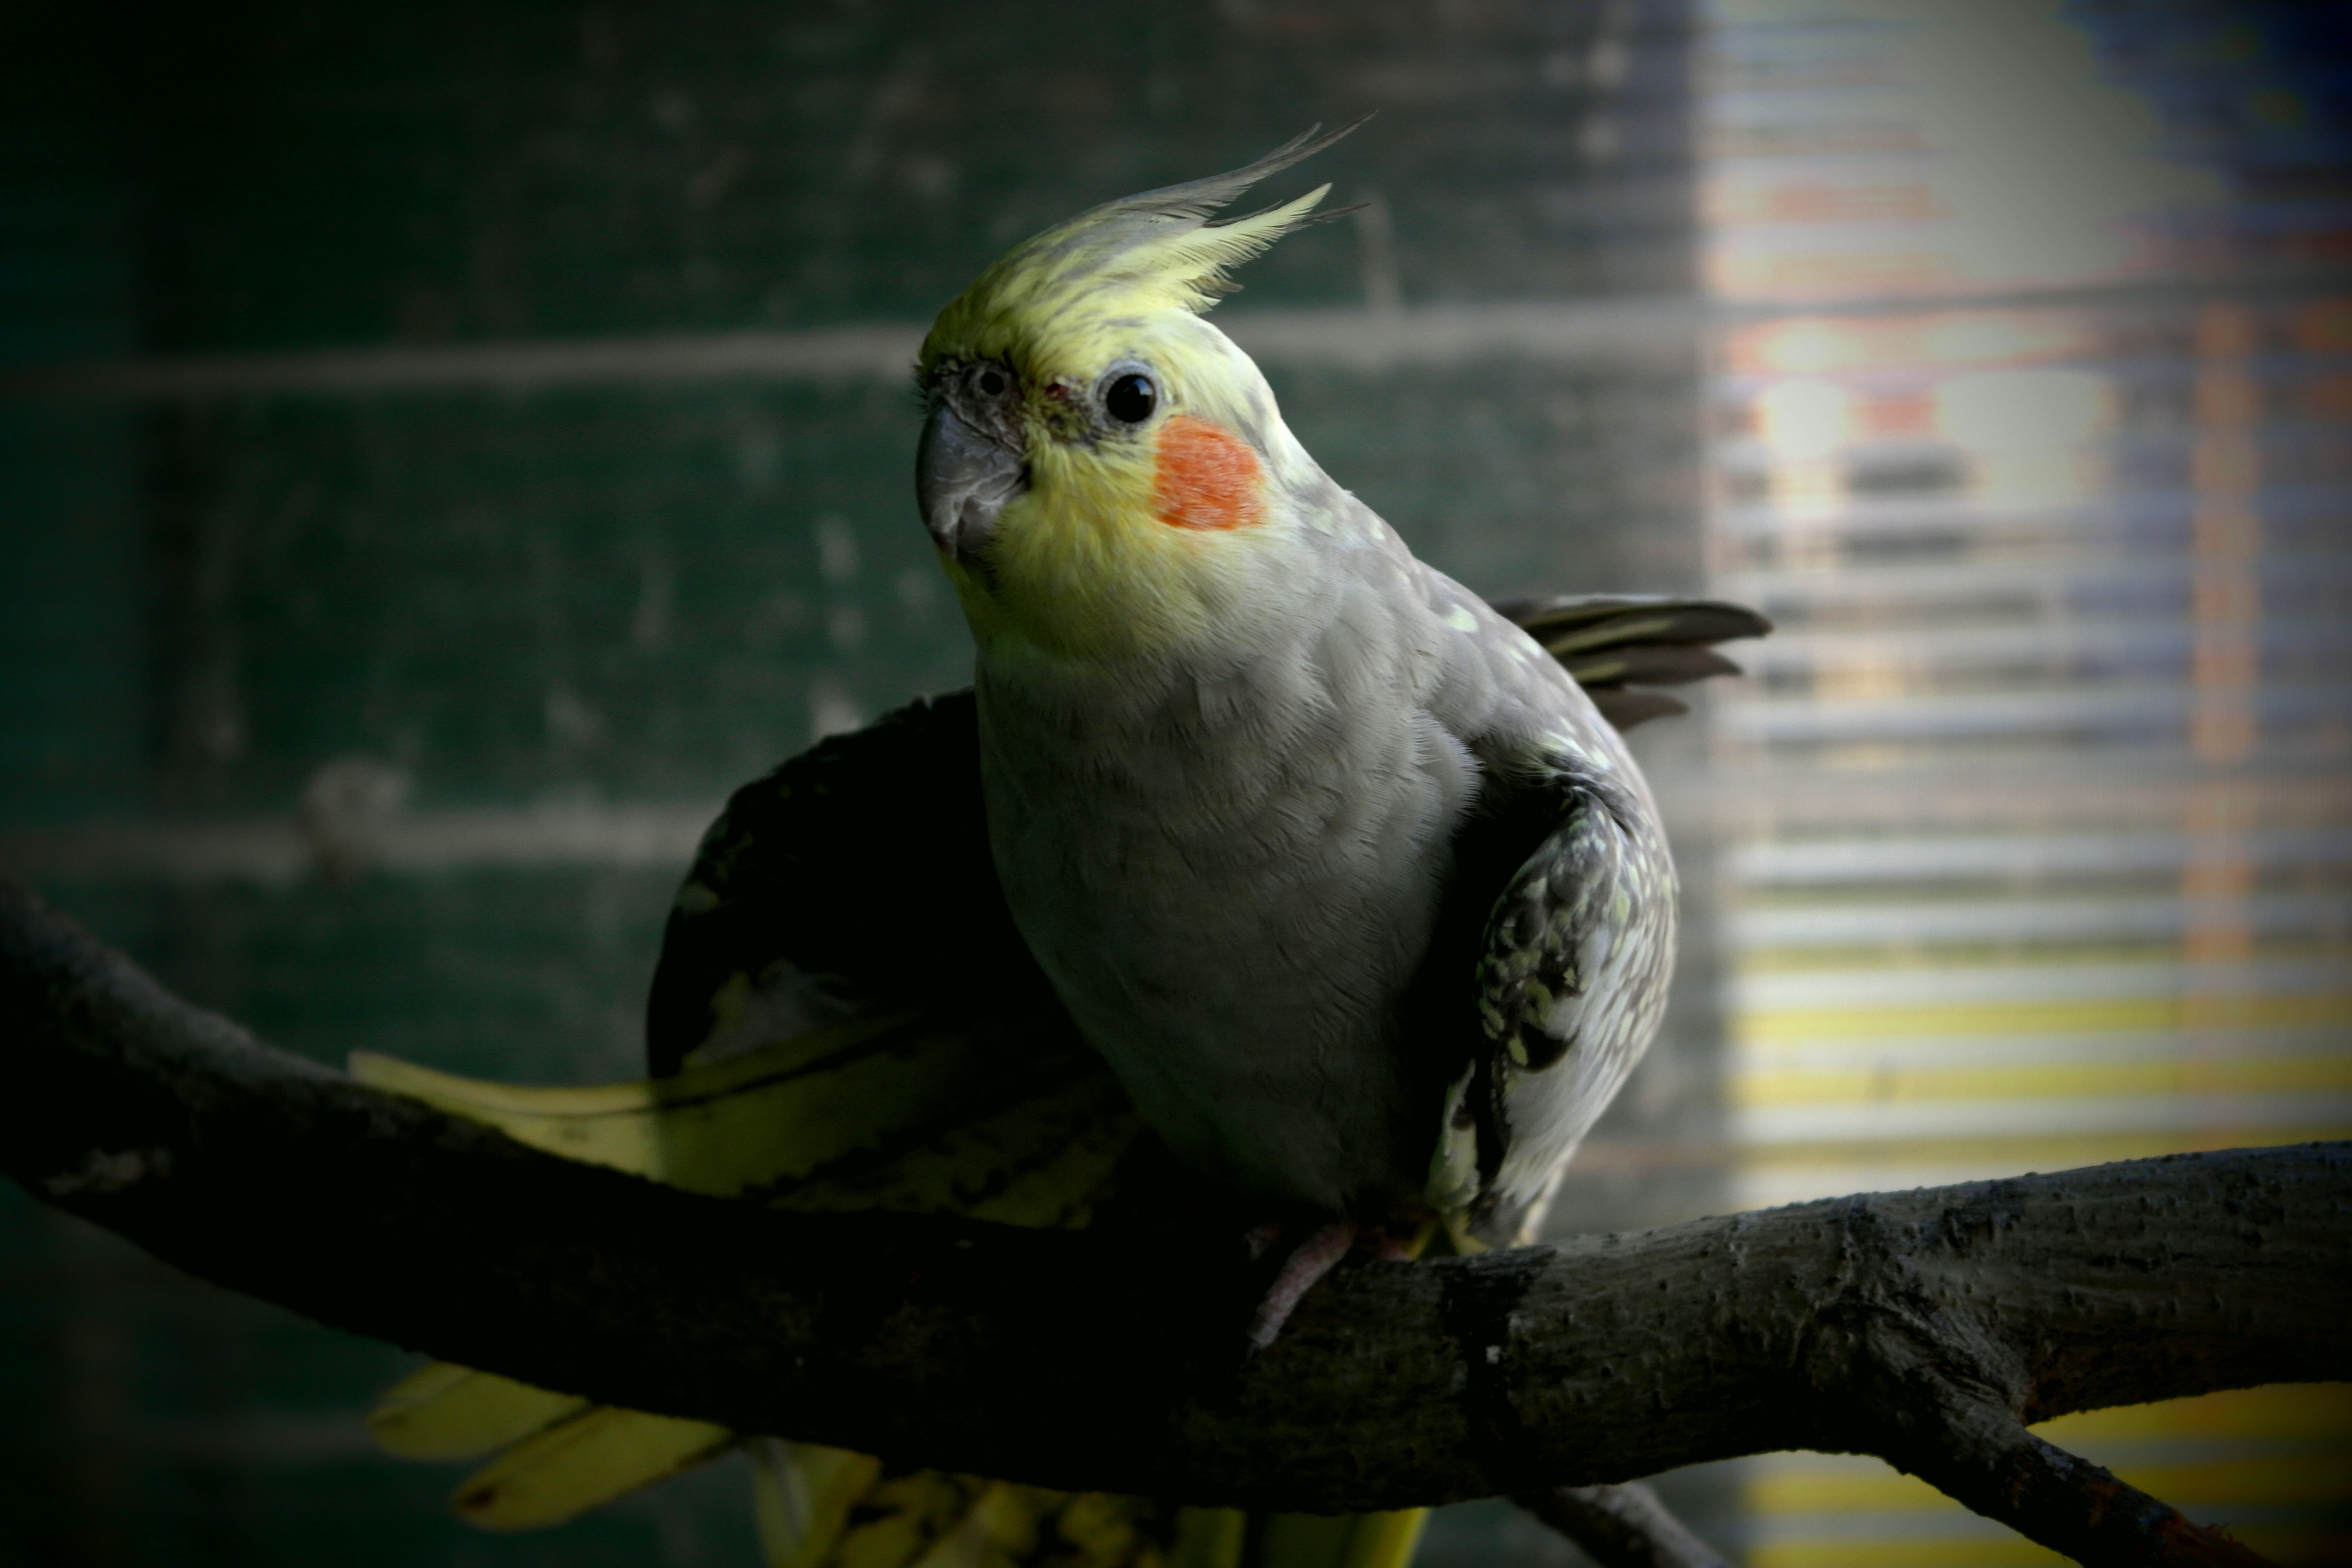
bird, wing, pet, beak, fauna, coloring, vertebrate, parrot, parakeet, extension, cockatiel, cockatoo, common pet parakeet